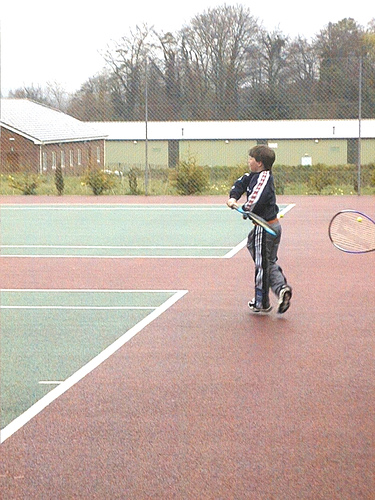
hình ảnh của một cậu bé đang cầm vợt tennis đứng trên sân